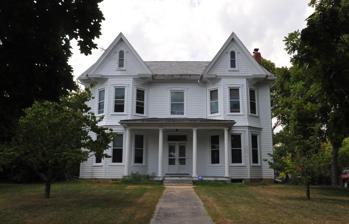
Building: Elizabeth Kunkel House
Country: United States of America
Year built: 1907
Historic house in West Virginia, United States United States historic place Elizabeth Kunkel House U.S. National Register of Historic Places Show map of West Virginia Show map of the United States Location Western side of U.S. Route 11, 2.4 mi (3.9 km) north of Martinsburg, near Martinsburg, West Virginia Coordinates 39°29′14″N 77°56′49″W / 39.48722°N 77.94694°W / 39.48722; -77.94694 Area 1.2 acres (0.49 ha) Built 1907 Architectural style Gothic NRHP reference No. 91000557 Added to NRHP May 17, 1991 Elizabeth Kunkel House is a historic home located near Martinsburg , Berkeley County, West Virginia . It was built in 1907 and is a two-story, L-shaped, Late Victorian Gothic -style wood frame dwelling.  It measures 40 feet wide and 50 feet deep, with a gable roof, and sits on a stone foundation. It features two steeply pitched Gothic dormers . Also on the property are an early-20th century frame smokehouse and storage building. It was listed on the National Register of Historic Places in 1991. References